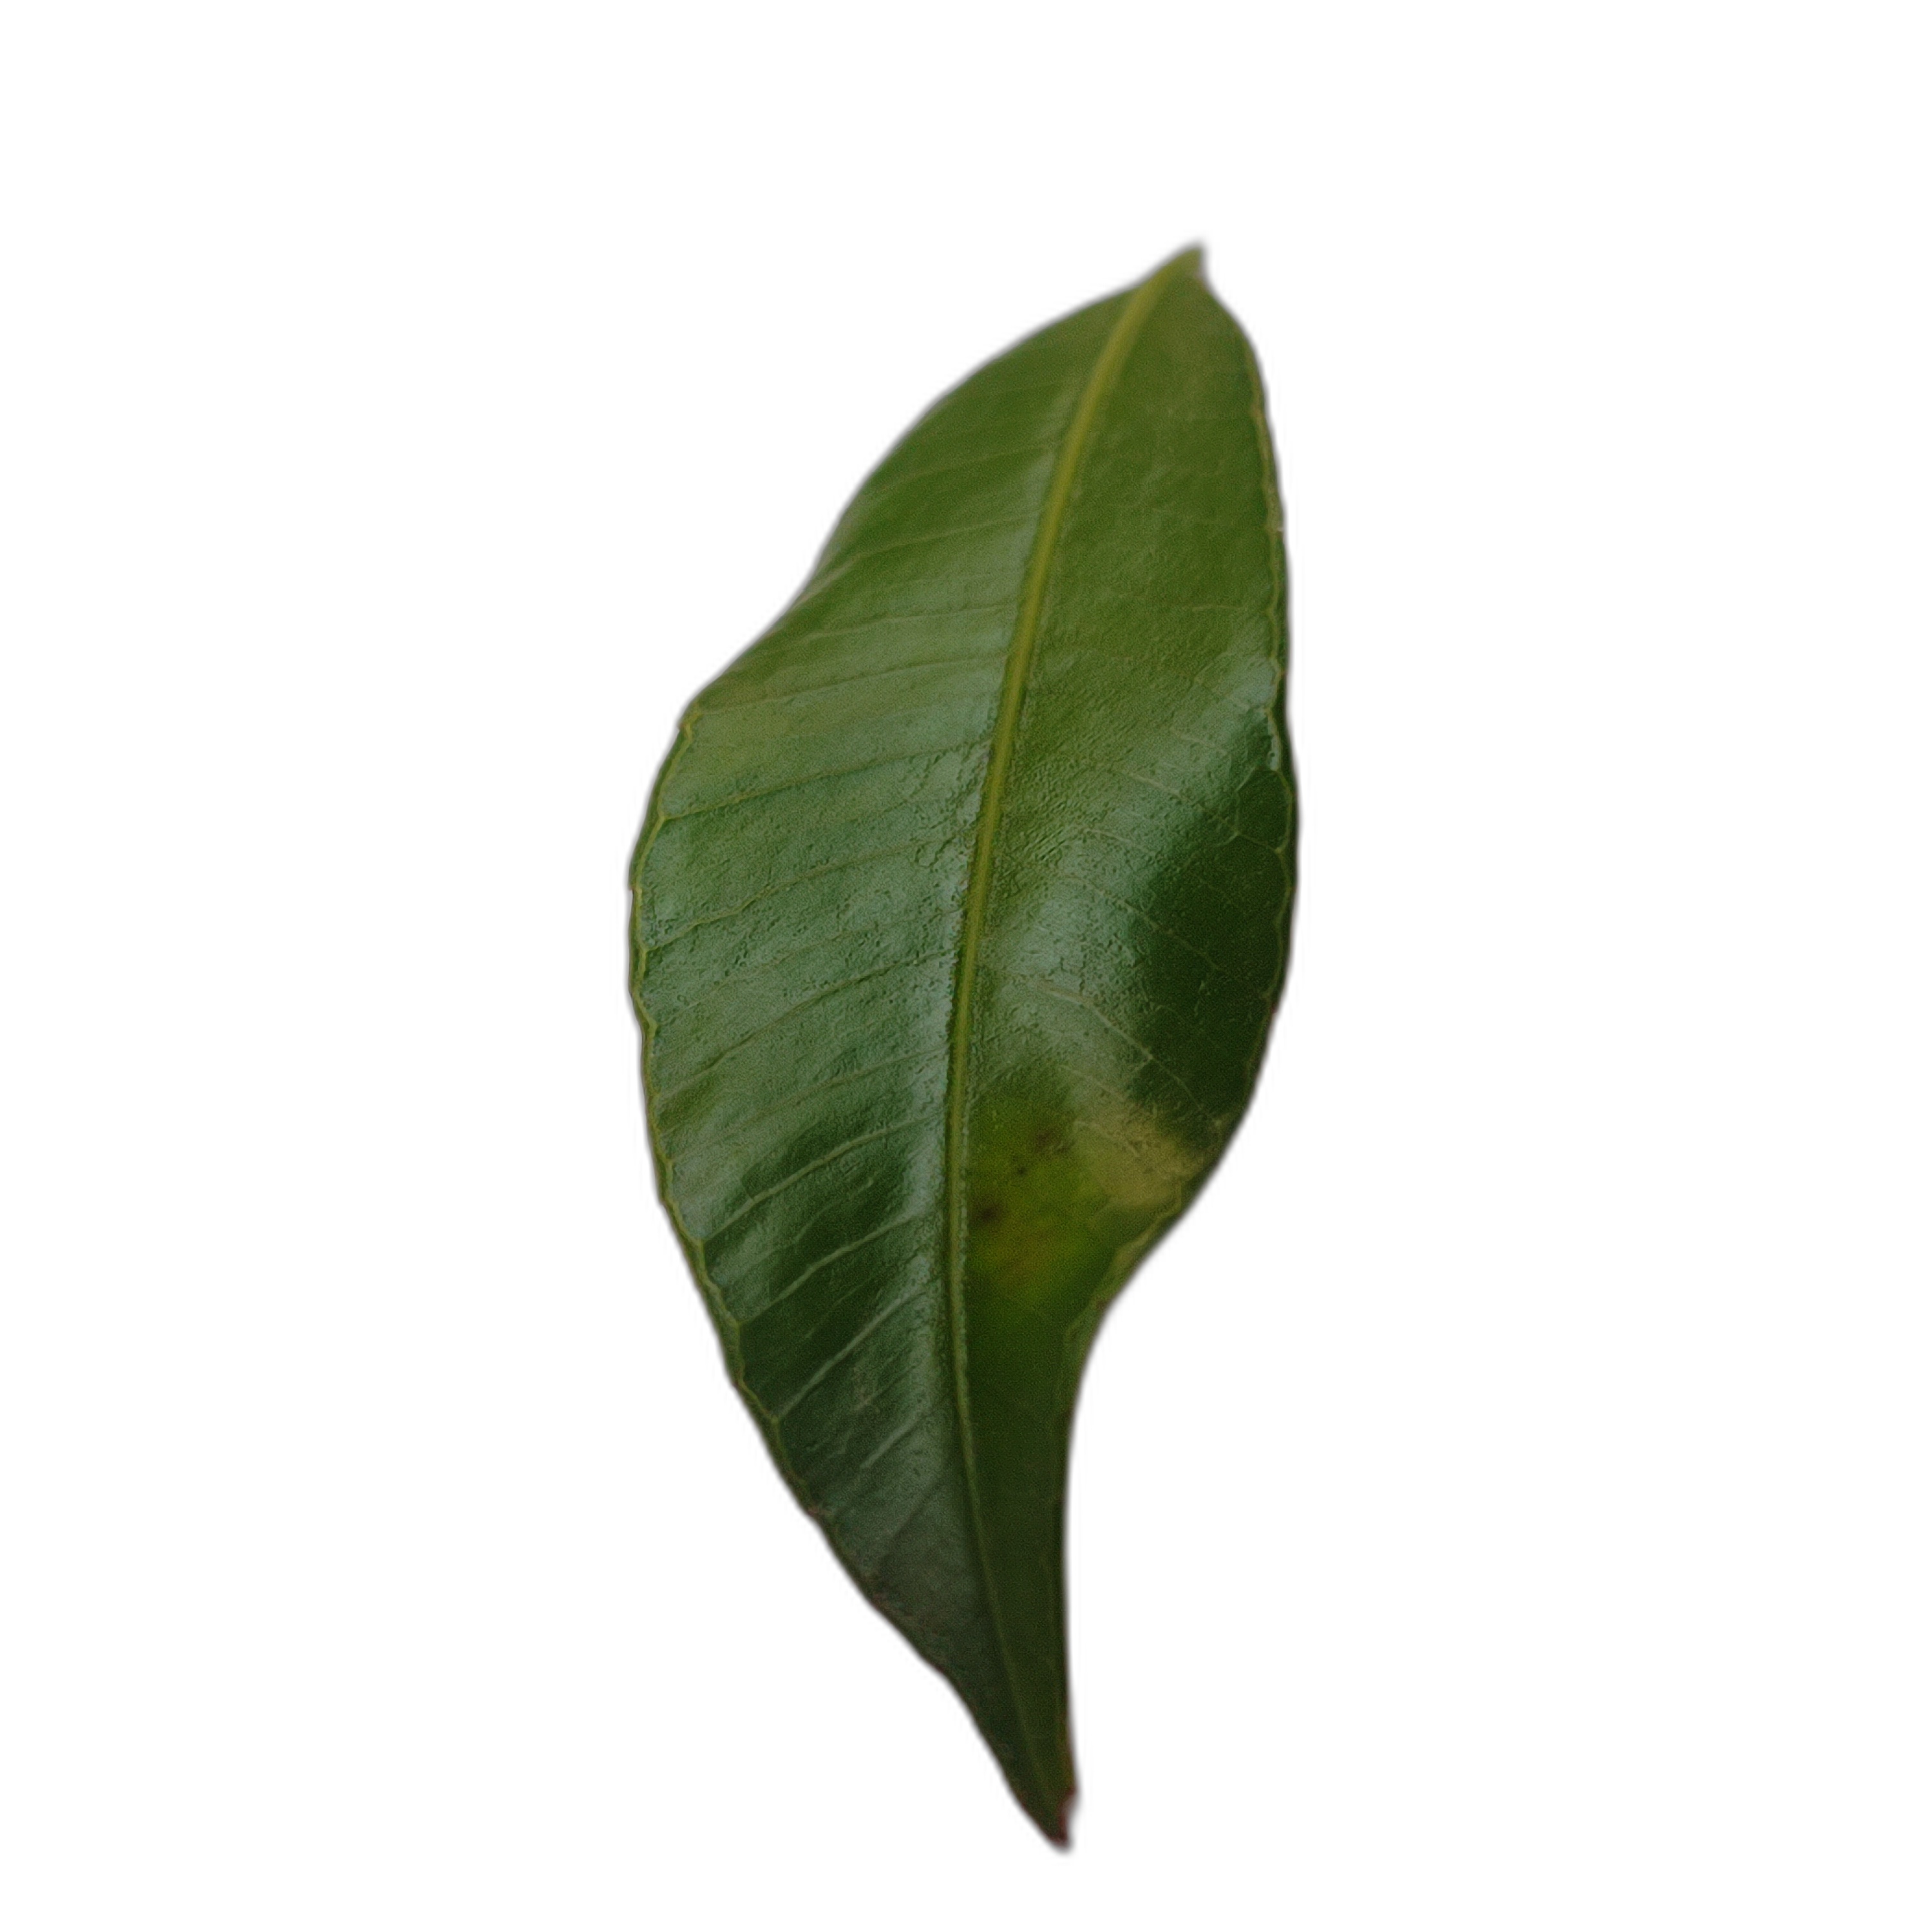
Label: healthy